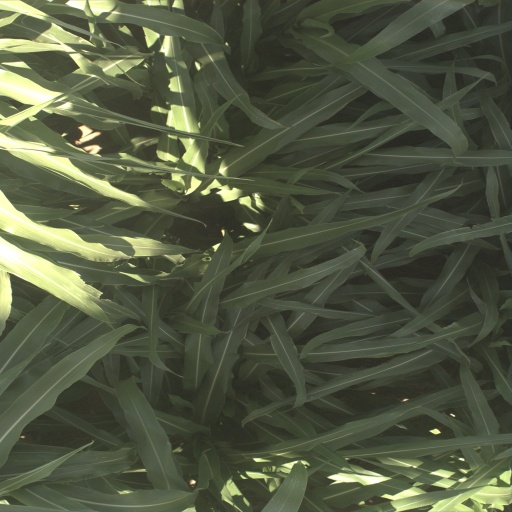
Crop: sorghum